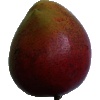
Label: red_mango